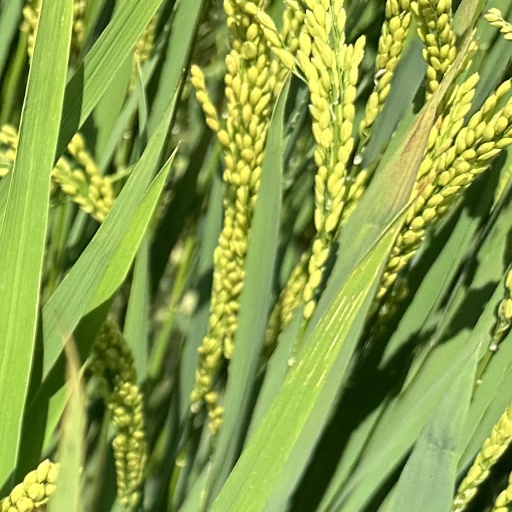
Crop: rice